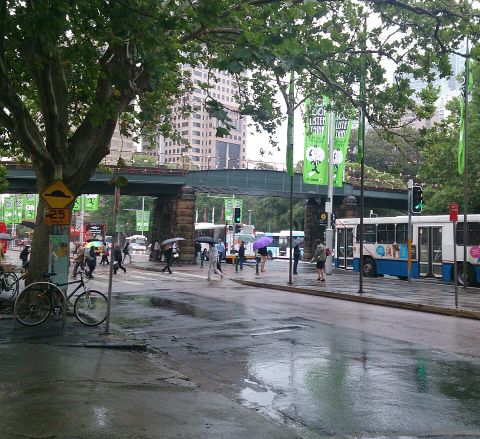
Road surface condition: wet